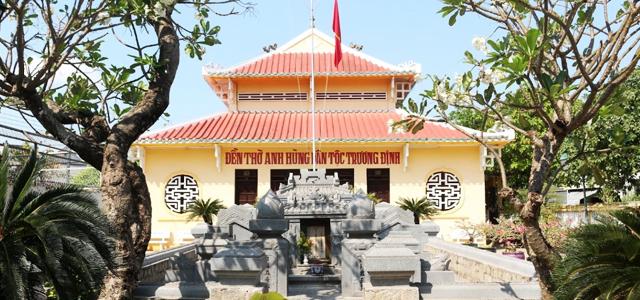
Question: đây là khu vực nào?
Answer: đây là một khu đền thờ anh hùng